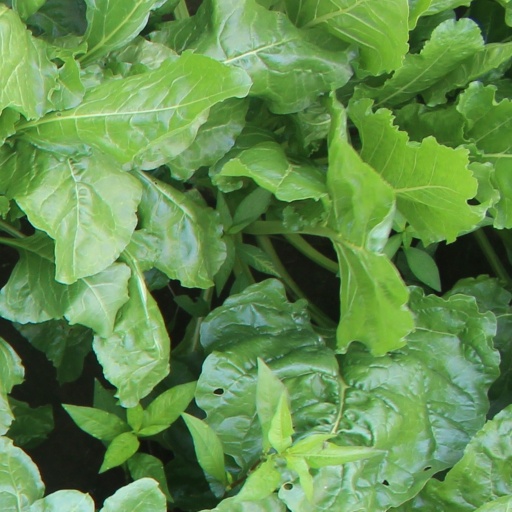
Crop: sugar beet